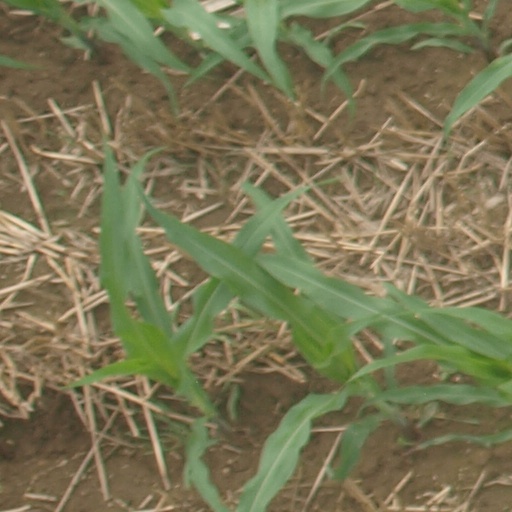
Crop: maize; corn